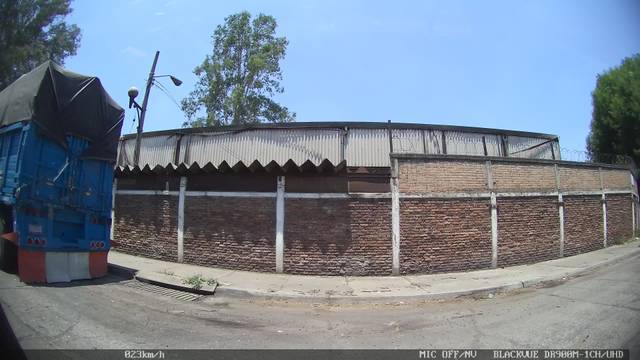
Region: Mexico
Coordinates: 20.639, -103.339